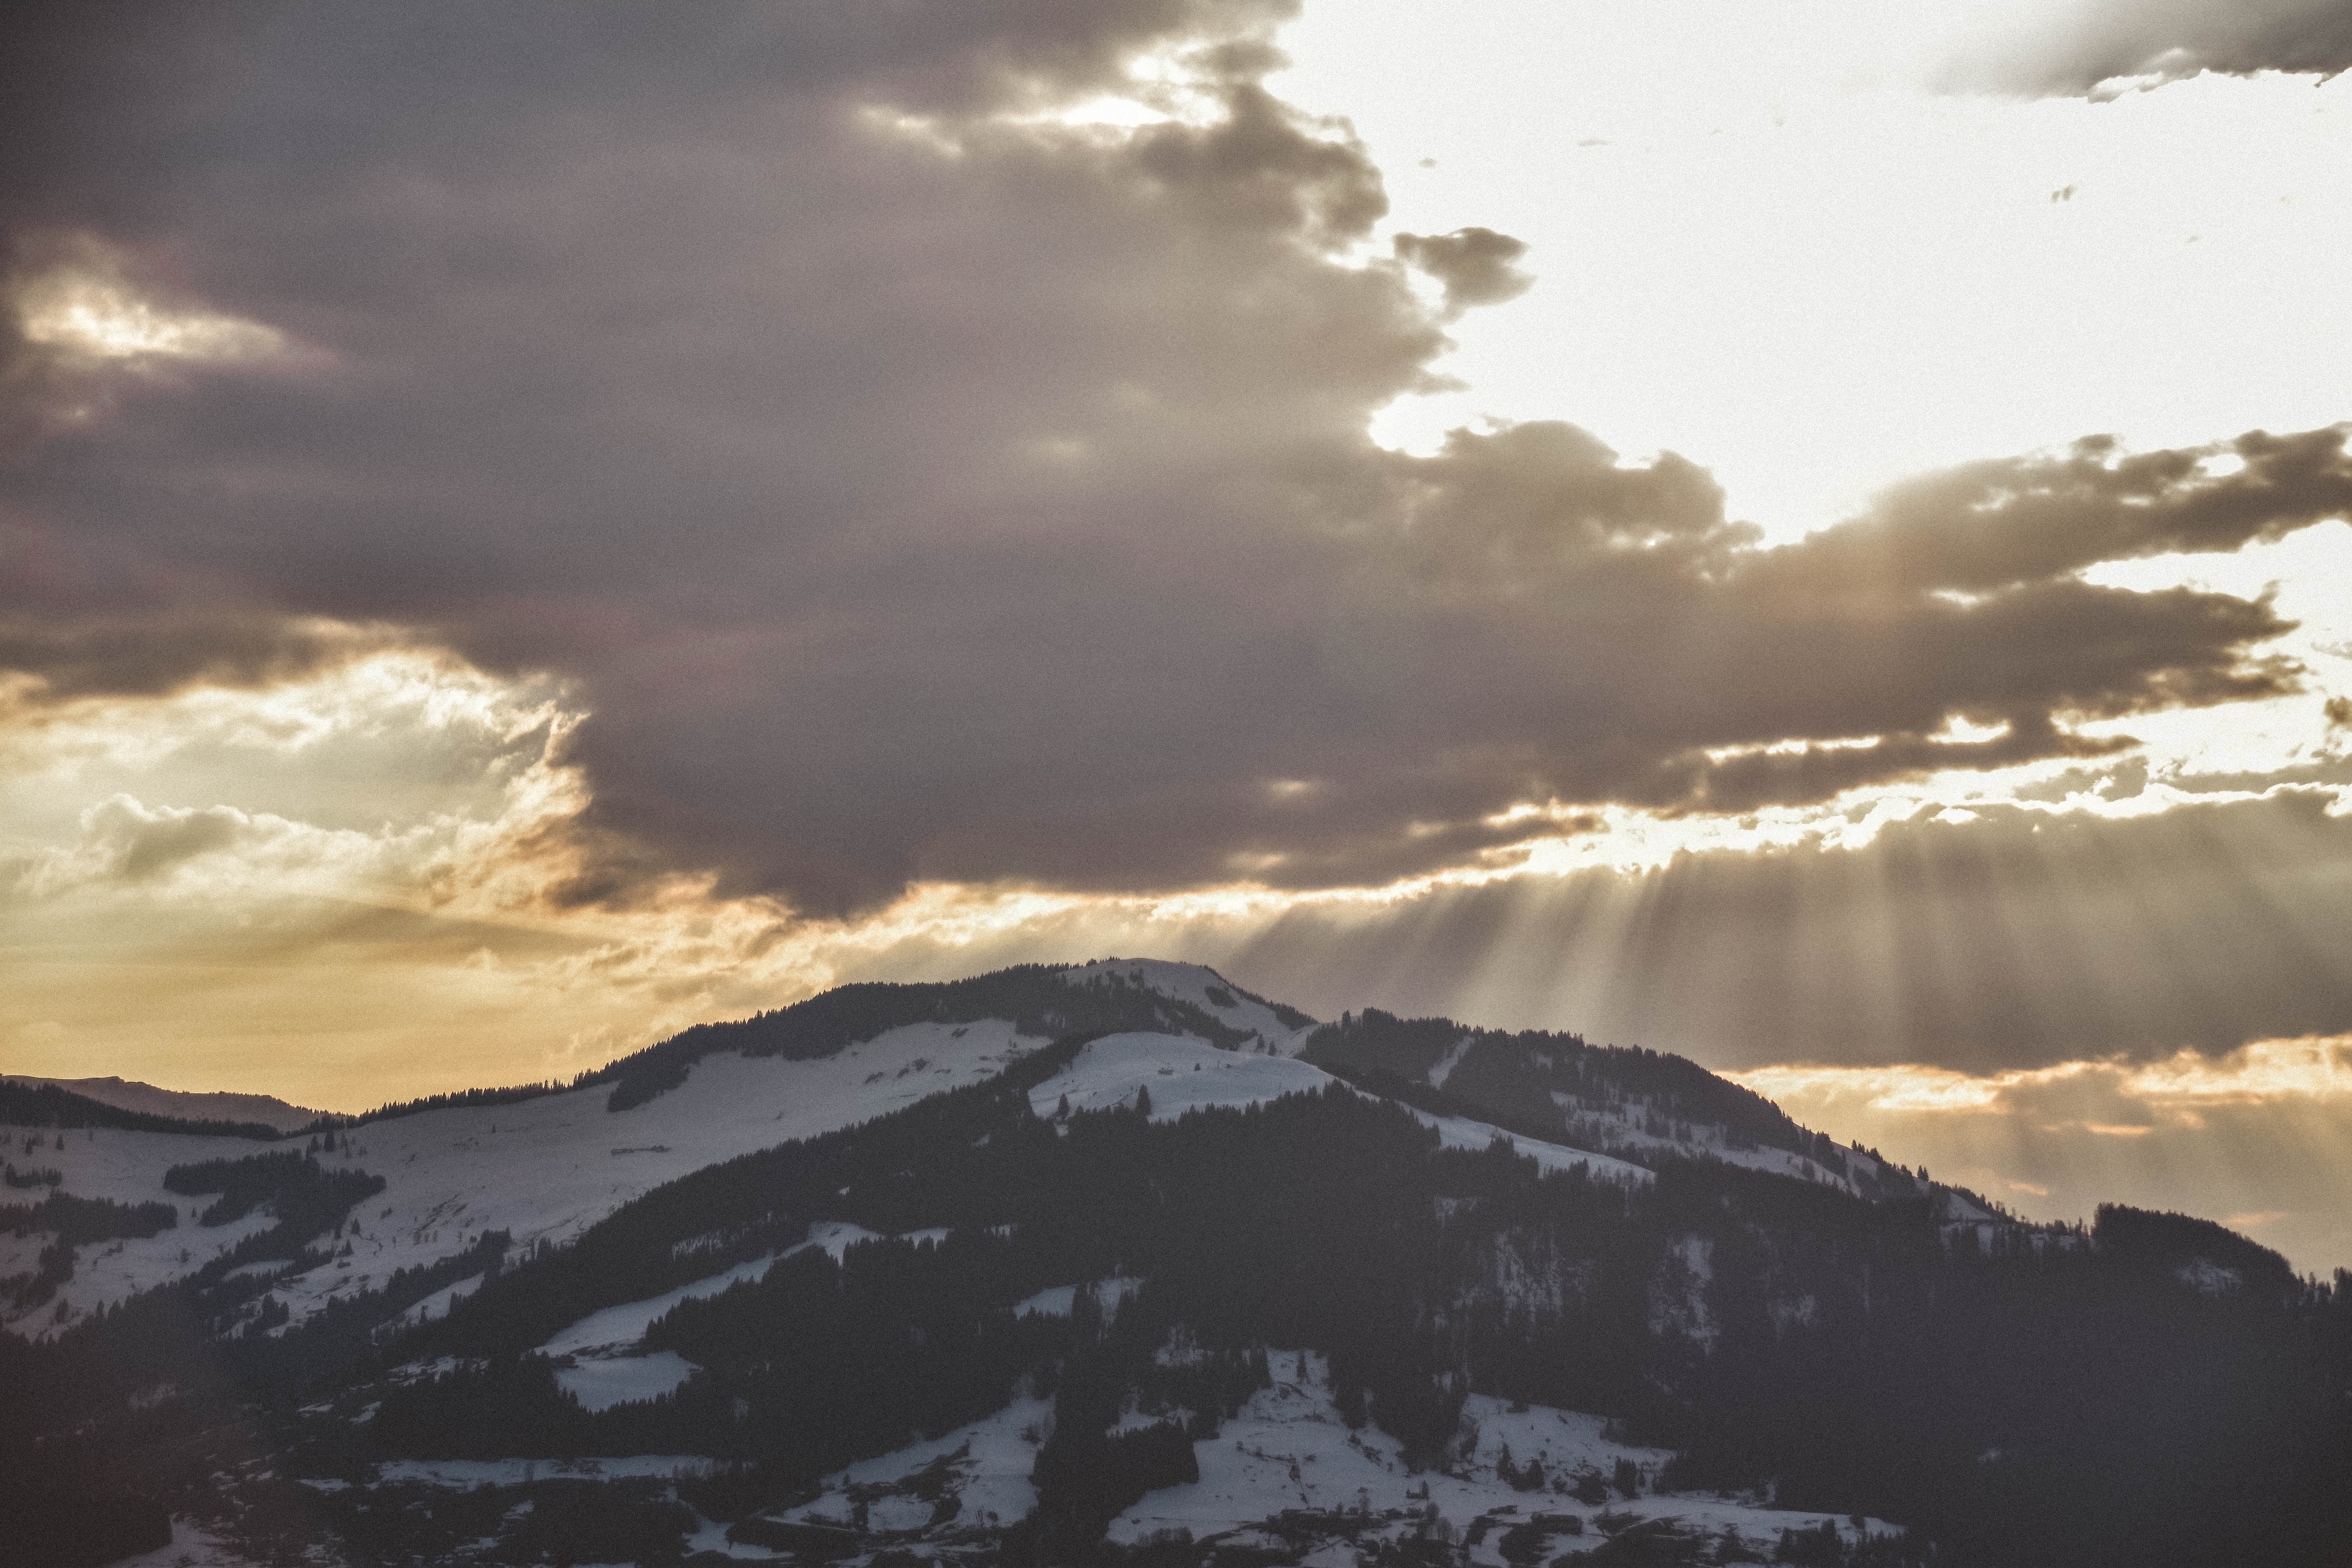
sky, cloud, mountainous landforms, mountain, highland, mountain range, snow, sunlight, light, atmospheric phenomenon, wilderness, ridge, atmosphere, hill, fell, cumulus, winter, morning, geological phenomenon, alps, evening, summit, horizon, sunset, tree, meteorological phenomenon, landscape, hill station, massif, vacation, valley, sunrise, afterglow, national park, world, glacial landform, glacier, sun